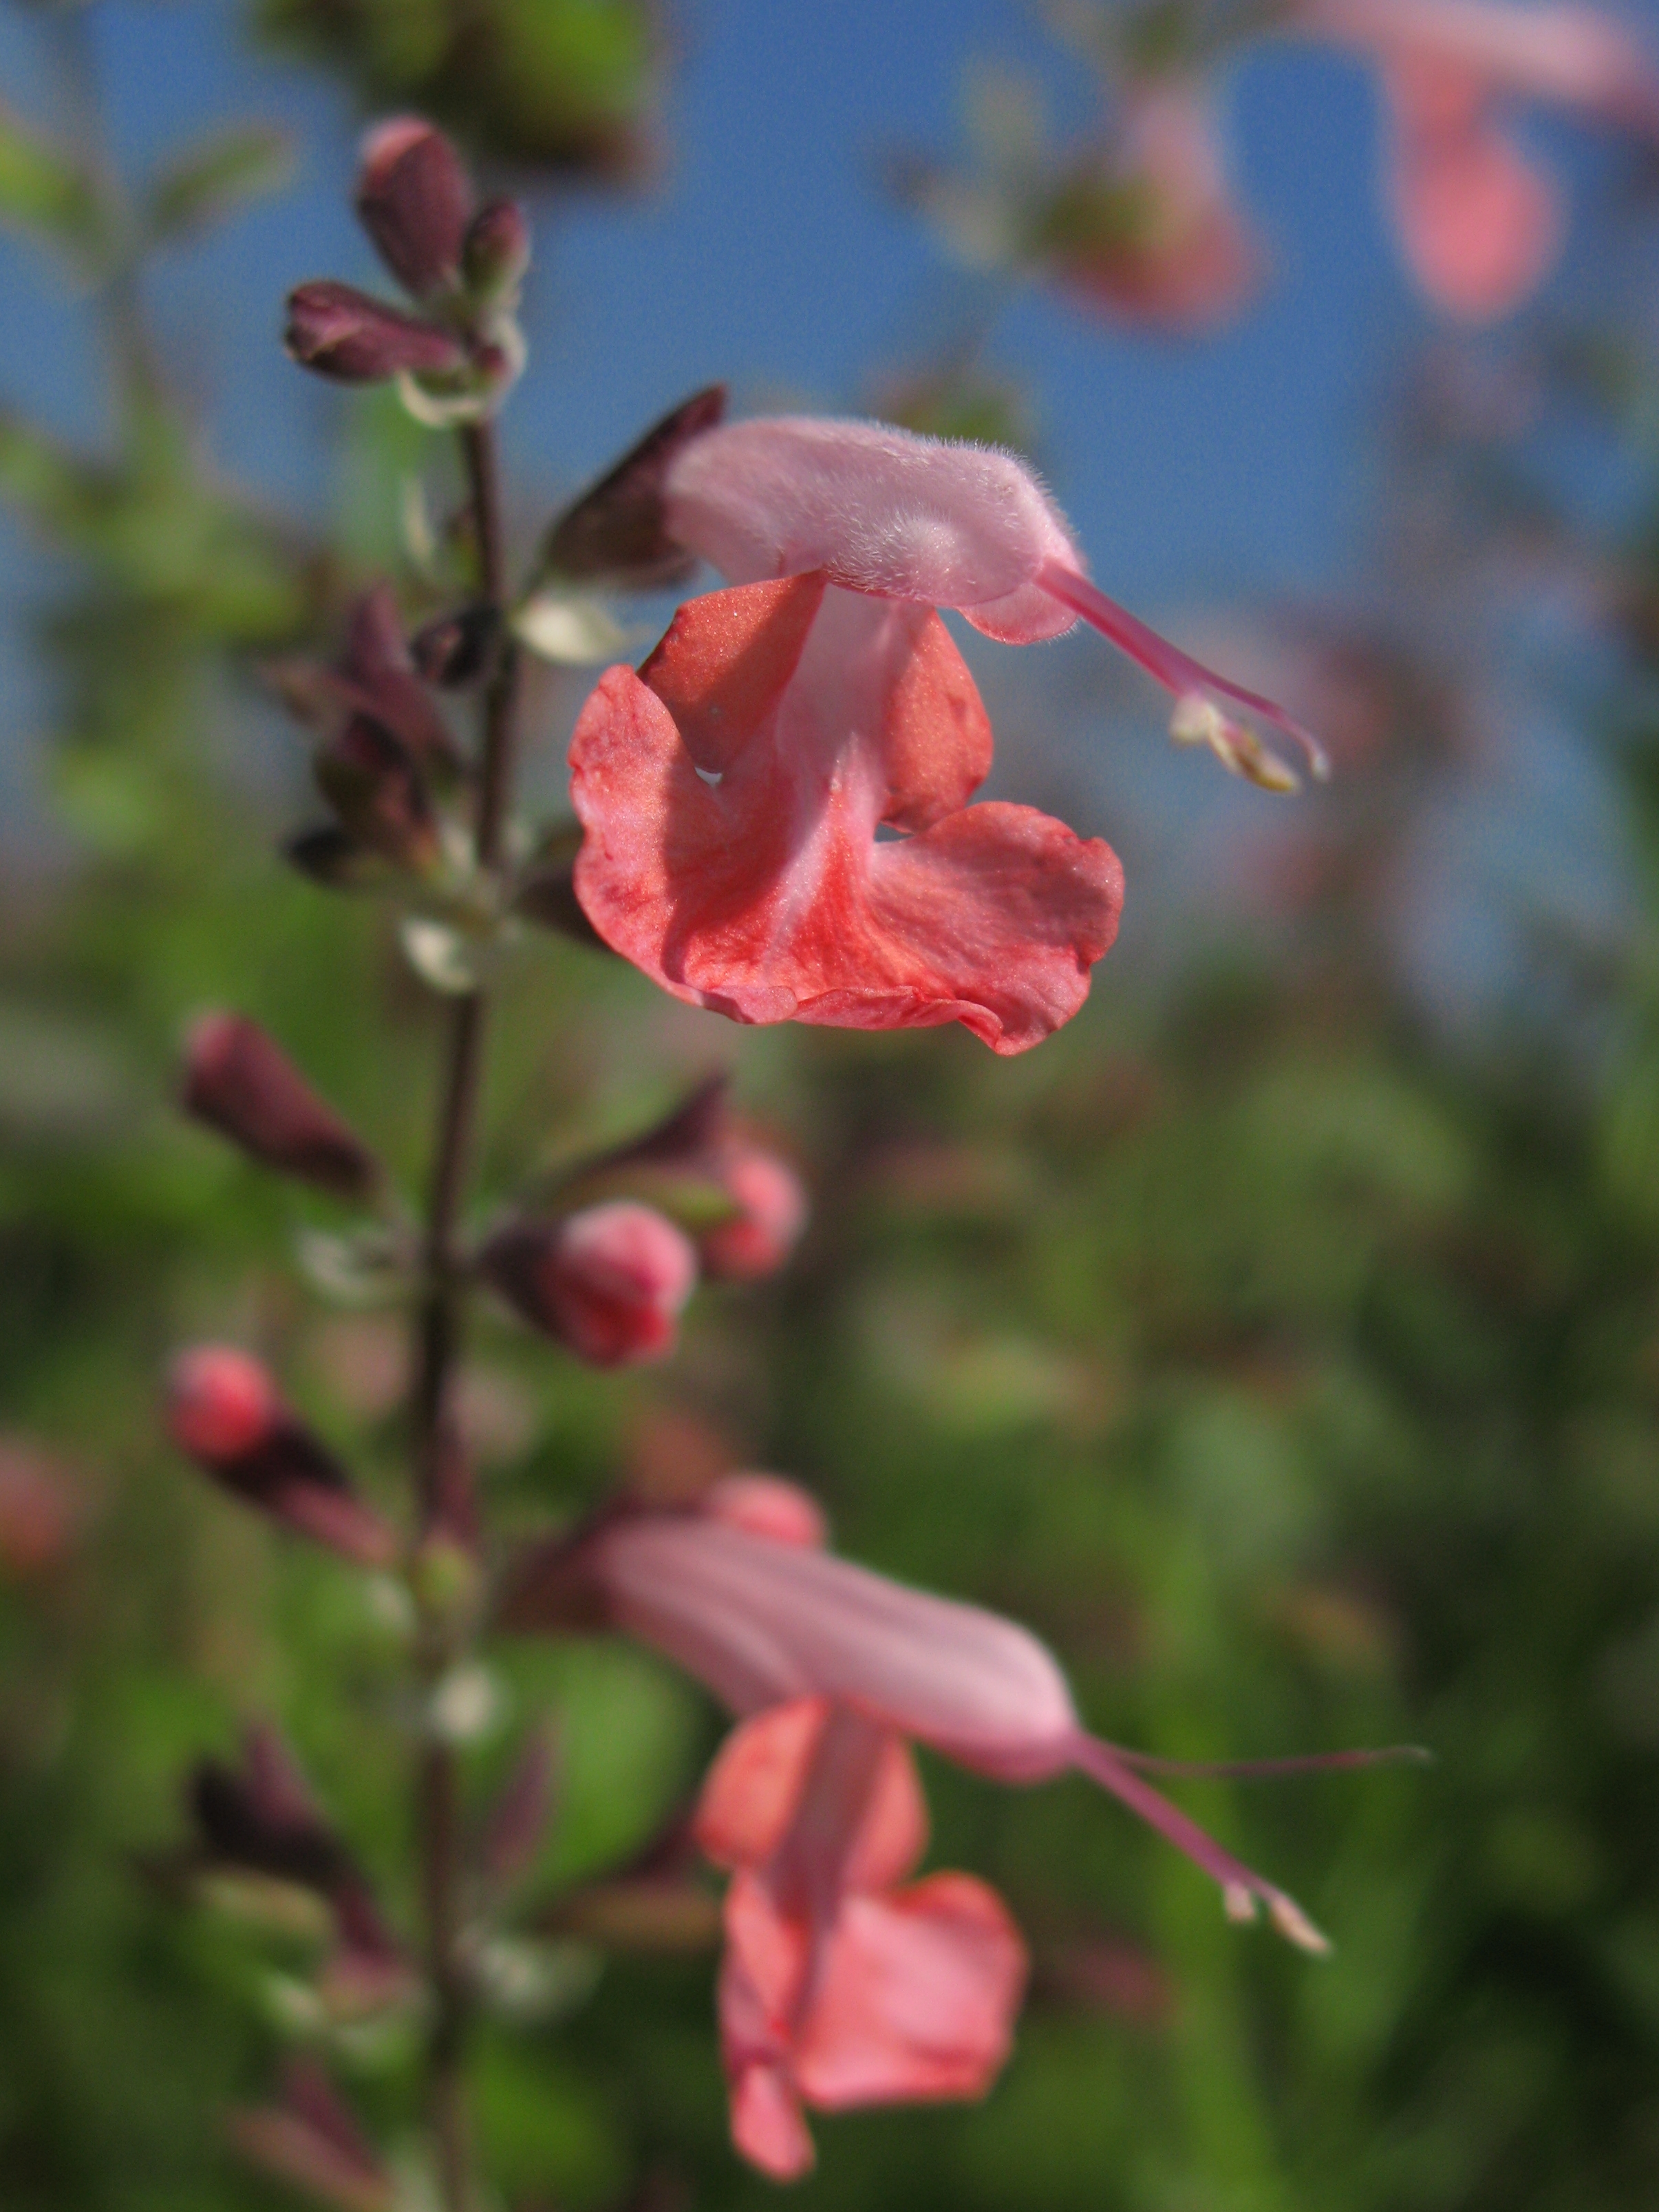
plant, leaf, flower, high, herb, botany, flora, wildflower, cool image, shrub, hires, hi, res, g7, macro photography, flowering plant, land plant